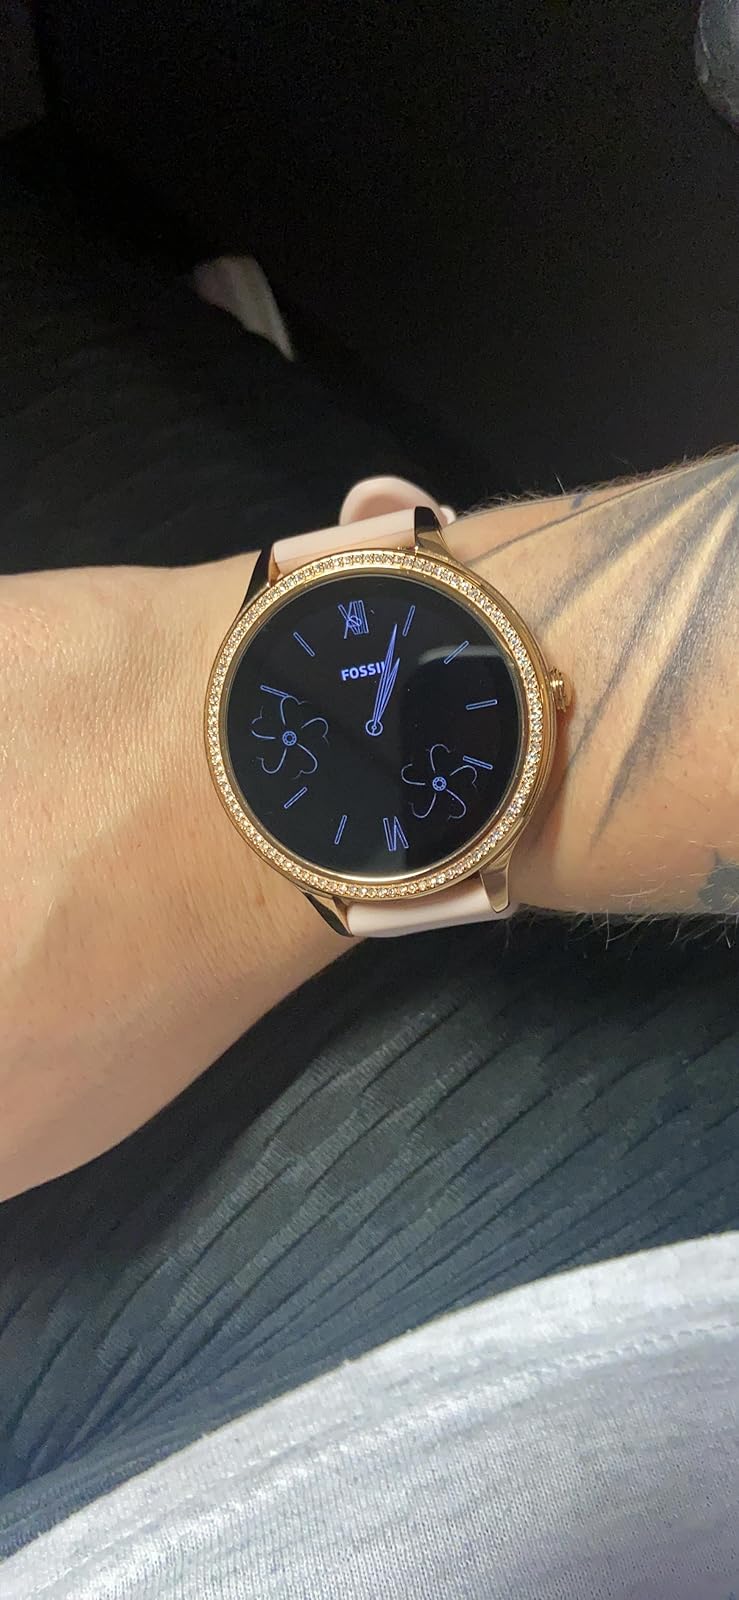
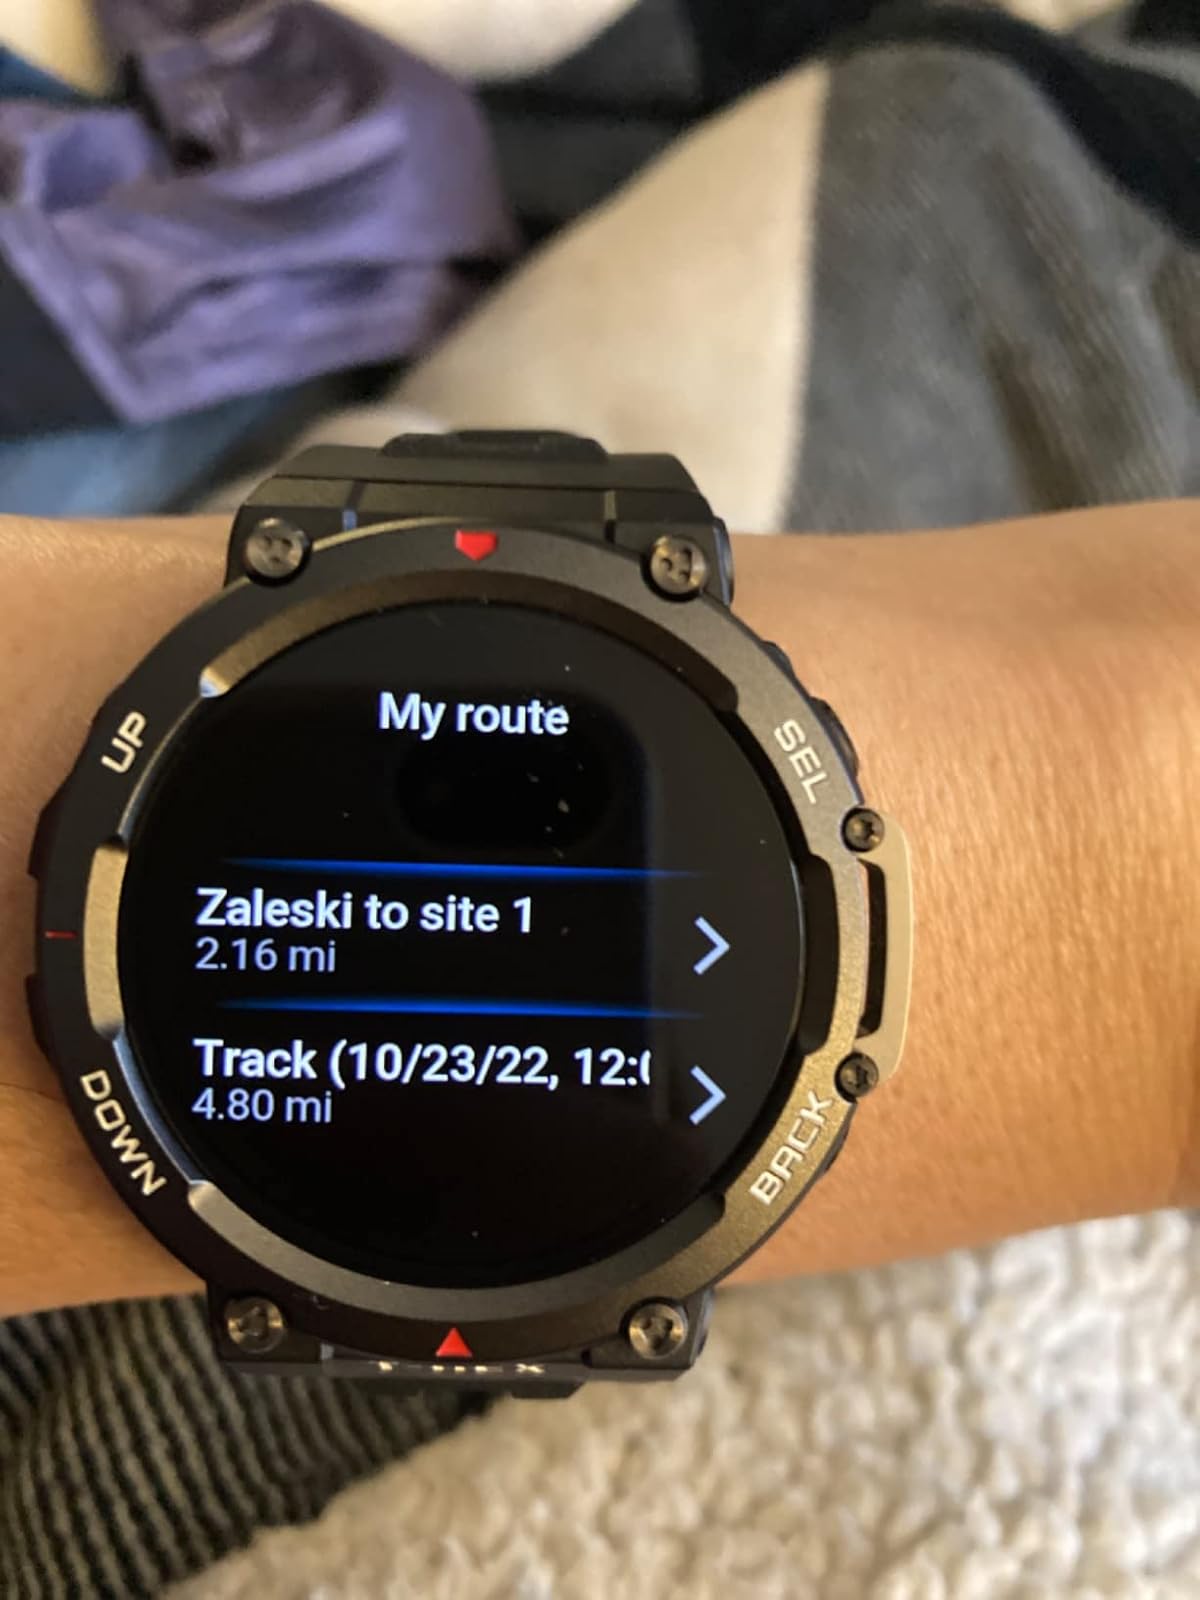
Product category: smartwatch
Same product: no